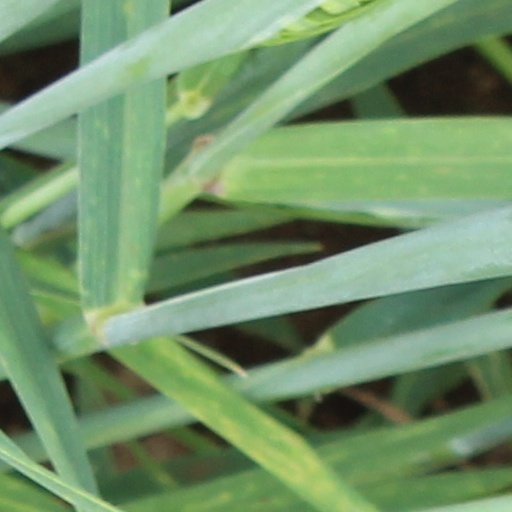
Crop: wheat